Music of the United Kingdom (1970s)

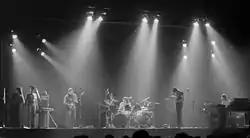
Pink Floyd, 1973.

Progressive or 'prog rock' developed out of late 1960s blues-rock and psychedelic rock. Dominated by British bands it was part of an attempt to elevate rock music to new levels of artistic credibility. Progressive rock bands attempted to push the technical and compositional boundaries of rock by going beyond the standard verse-chorus-based song structures. The arrangements often incorporated elements drawn from classical, jazz, and world music. Instrumentals were common, while songs with lyrics were sometimes conceptual, abstract, or based in fantasy. Progressive rock bands sometimes used "concept albums that made unified statements, usually telling an epic story or tackling a grand overarching theme." King Crimson have been seen as the band who established the concept of progressive rock". The term was applied to the music of bands and artists such as Yes, Genesis, Pink Floyd, Jethro Tull, Kate Bush, Soft Machine, and Emerson, Lake & Palmer. It reached its peak of popularity in the mid-1970s, but had mixed critical acclaim and the punk movement can be seen as a reaction against its musicality and perceived pomposity.